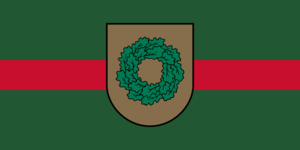
Talsi est un novads de Lettonie, situé dans la région de Kurzeme. En 2019, sa population est de 27 730 habitants.